Indo-Pakistani air war of 1965

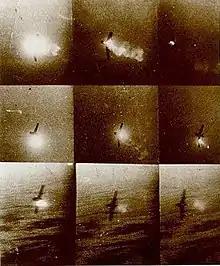
A series of nine photos

The aerial phase of the war began on 1 September 1965, when the Indian Air Force (IAF) responded to an urgent call for air strikes against the Pakistani Army (which had begun Operation Grand Slam. The IAF quickly launched 26 aeroplanes (12 de Havilland Vampires and 14 Dassault Mystère IVs) to blunt the Pakistan Army's offensive in Chhamb. The IAF's 45th Squadron was tasked with close air support of Indian troops. The squadron, recently moved from Pune to Pathankot after the 220th Squadron was merged into it, was commanded by S. K. "Marshal" Dhar. Group Captain Roshan Suri painted a grim picture of the Indian Army's position at Akhnoor and the Pakistan Army's armoured thrust at Chhamb, on the Tawi River near Jammu. Twenty-eight aircraft (12 Vampires and 16 Mysteres) were used, and the first planes took off at 17:19 hours. The planes flew in formation and strafed Pakistani tanks and ground targets, although friendly fire was also later reported. When the Indian aircraft were sighted, the Pakistan Air Force (PAF) scrambled two F-86 Sabres (flown by S/L Sarfraz Rafiqui of the No. 5 Squadron and F/L Imtiaz Bhatti of No. 15 Squadron) to intercept. In the ensuing dogfight over Chhamb, where Rafiqui took on the flight leader and wingman and Bhatti went after the element leader and element wingman, the IAF lost all four of its Vampires; they were flown by Squadron Leader Aspi Kekobad Bhagwagar (flight leader), Flight Lieutenant Vijay Madhav Joshi (element leader), Flight Lieutenant Satish Bharadwaj (element wingman) and Flight Lieutenant (later Group Captain) Shrikrishna Vishnu Phatak (wingman). Both Pakistani pilots claimed two aircraft kills each.